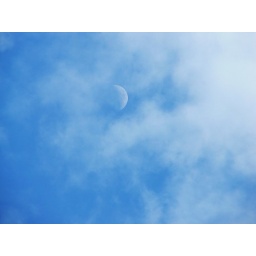
moon in a blue sky